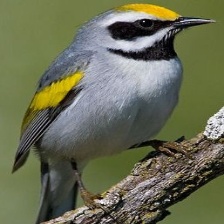
Species: GOLD WING WARBLER
Scientific name: VERMIVORA CHRYSOPTERA